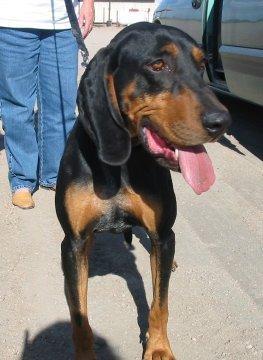
black-and-tan_coonhound